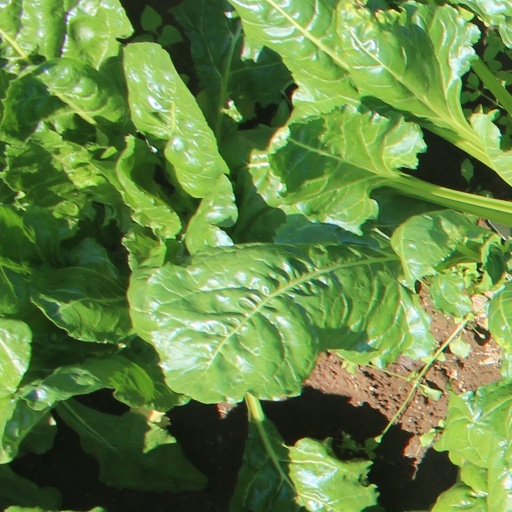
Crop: sugar beet